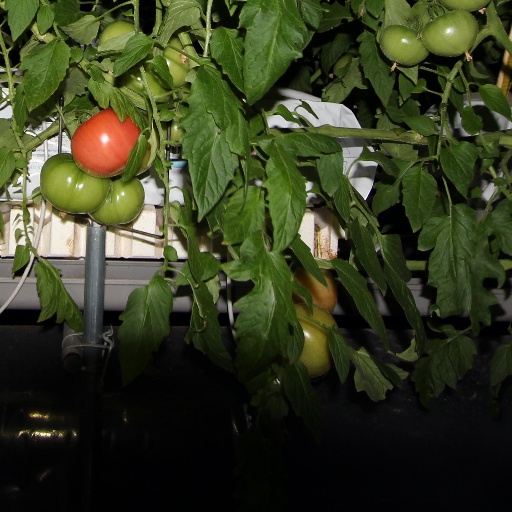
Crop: tomato